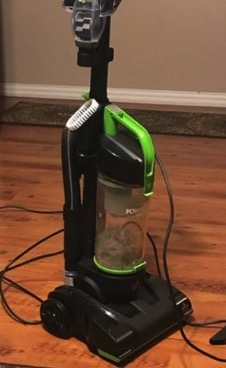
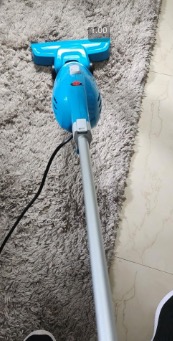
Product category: items_vacuum
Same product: no